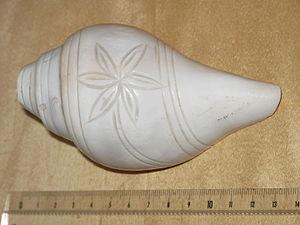
Petite conque indienne (Shankha) avec une rosace, symbole de Vishnu. Long.